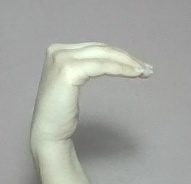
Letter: haa